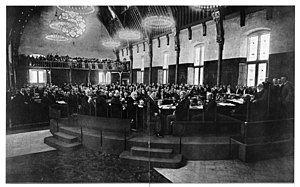
Haager Landkrigsreglementet
Den anden fredskonference i 1907.
Haager Landkrigsreglementet er bestemmelser for krigsførelse på land, som blev vedtaget på en fredskonference afholdt i Haag i 1907.